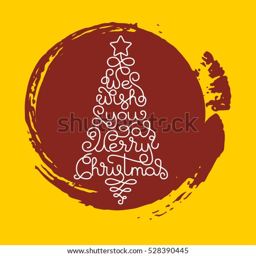
holiday gift card with hand lettering .